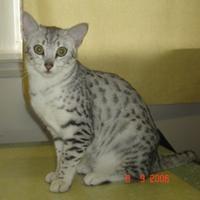
Egyptian Mau